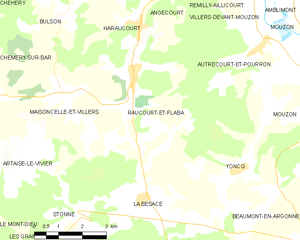
Carte des communes françaises: Raucourt-et-Flaba